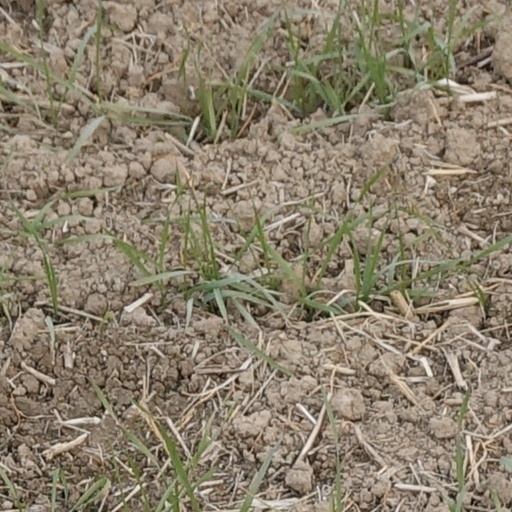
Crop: wheat